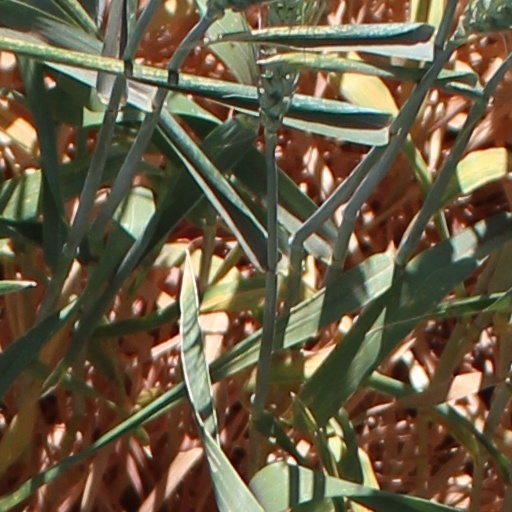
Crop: wheat